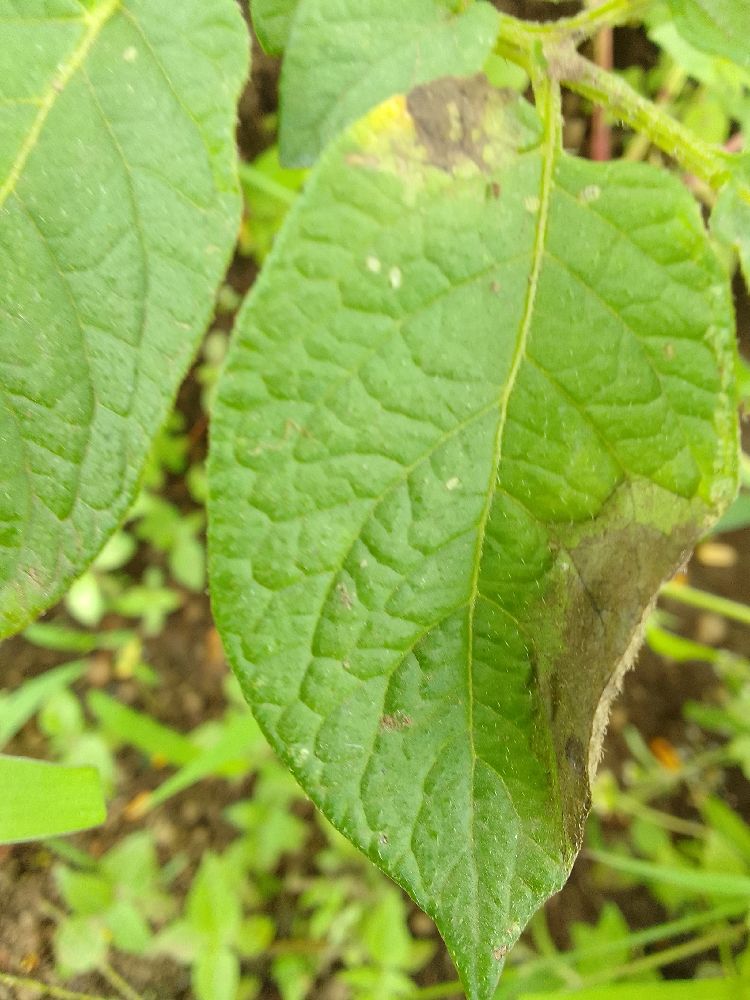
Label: Late blight